Digital rights management

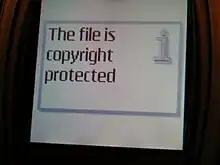
Error message on a Nokia 6810 warning that a file is "copyright protected"

Restrictions can be applied to electronic books and documents, in order to prevent copying, printing, forwarding, and creating backup copies. This is common for both e-publishers and enterprise Information Rights Management. It typically integrates with content management system software.